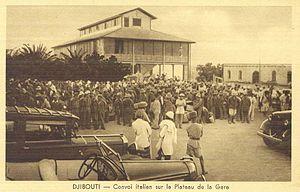
L'histoire de la Côte française des Somalis pendant la Seconde Guerre mondiale est marquée par des escarmouches mineures qui ont principalement lieu entre juin et juillet 1940. Après la capitulation française face à l'Allemagne nazie le 25 juin 1940, cette colonie française d'Afrique, plus tard devenue indépendante sous le nom de Djibouti, connaît une brève période d'incertitude politique jusqu'à ce qu'un gouverneur fidèle au gouvernement de Vichy en prenne la tête le 25 juillet.